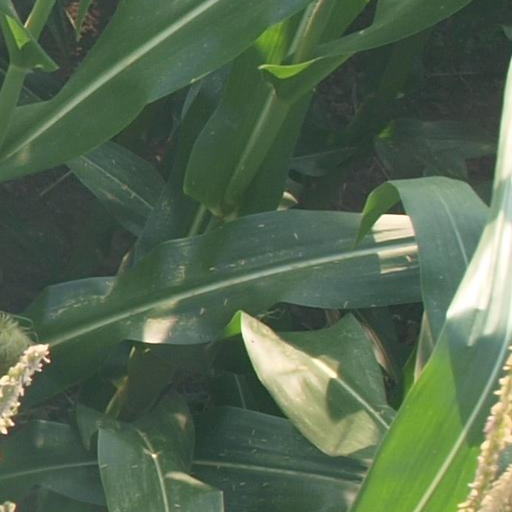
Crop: maize; corn